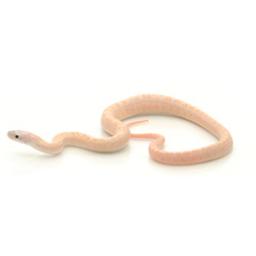
Animal: snakes